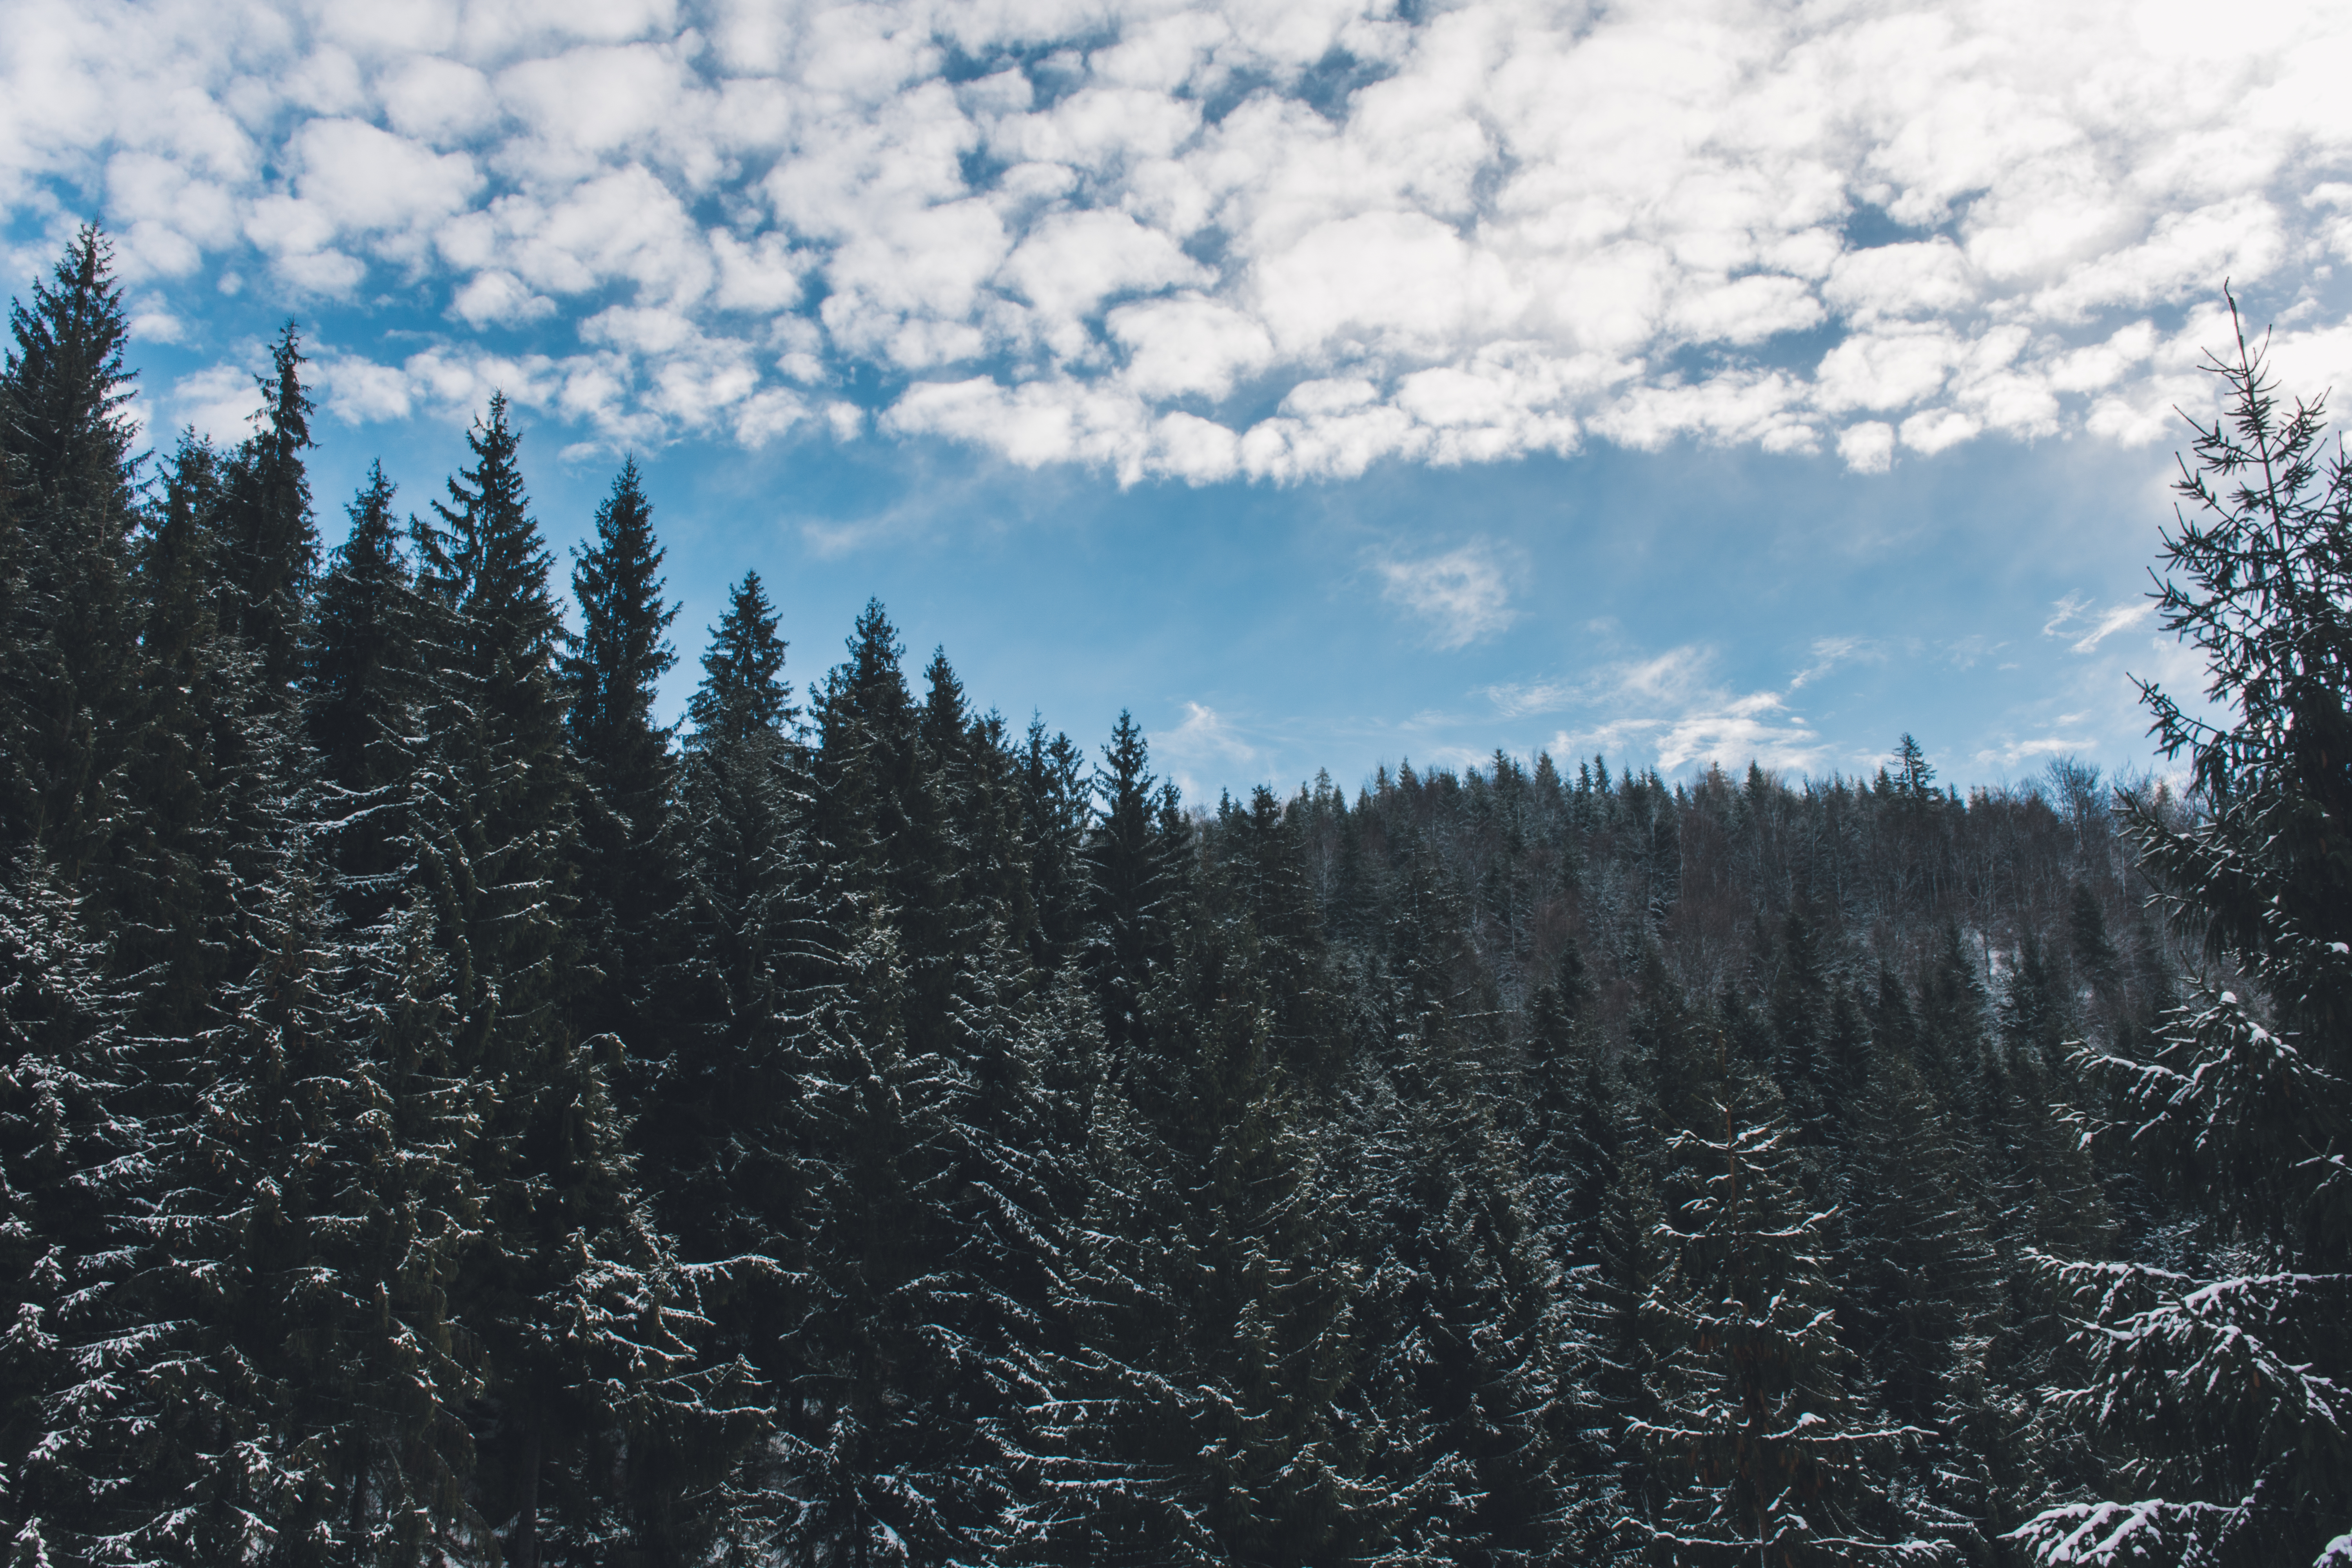
tree, nature, forest, wilderness, branch, mountain, snow, winter, cloud, plant, sky, frost, mountain range, weather, fir, season, ridge, spruce, habitat, ecosystem, natural environment, geographical feature, atmospheric phenomenon, woody plant, mountainous landforms